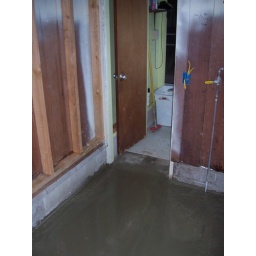
Poured cement in our old bathroom to level the floor so we can install the new sink and shower.